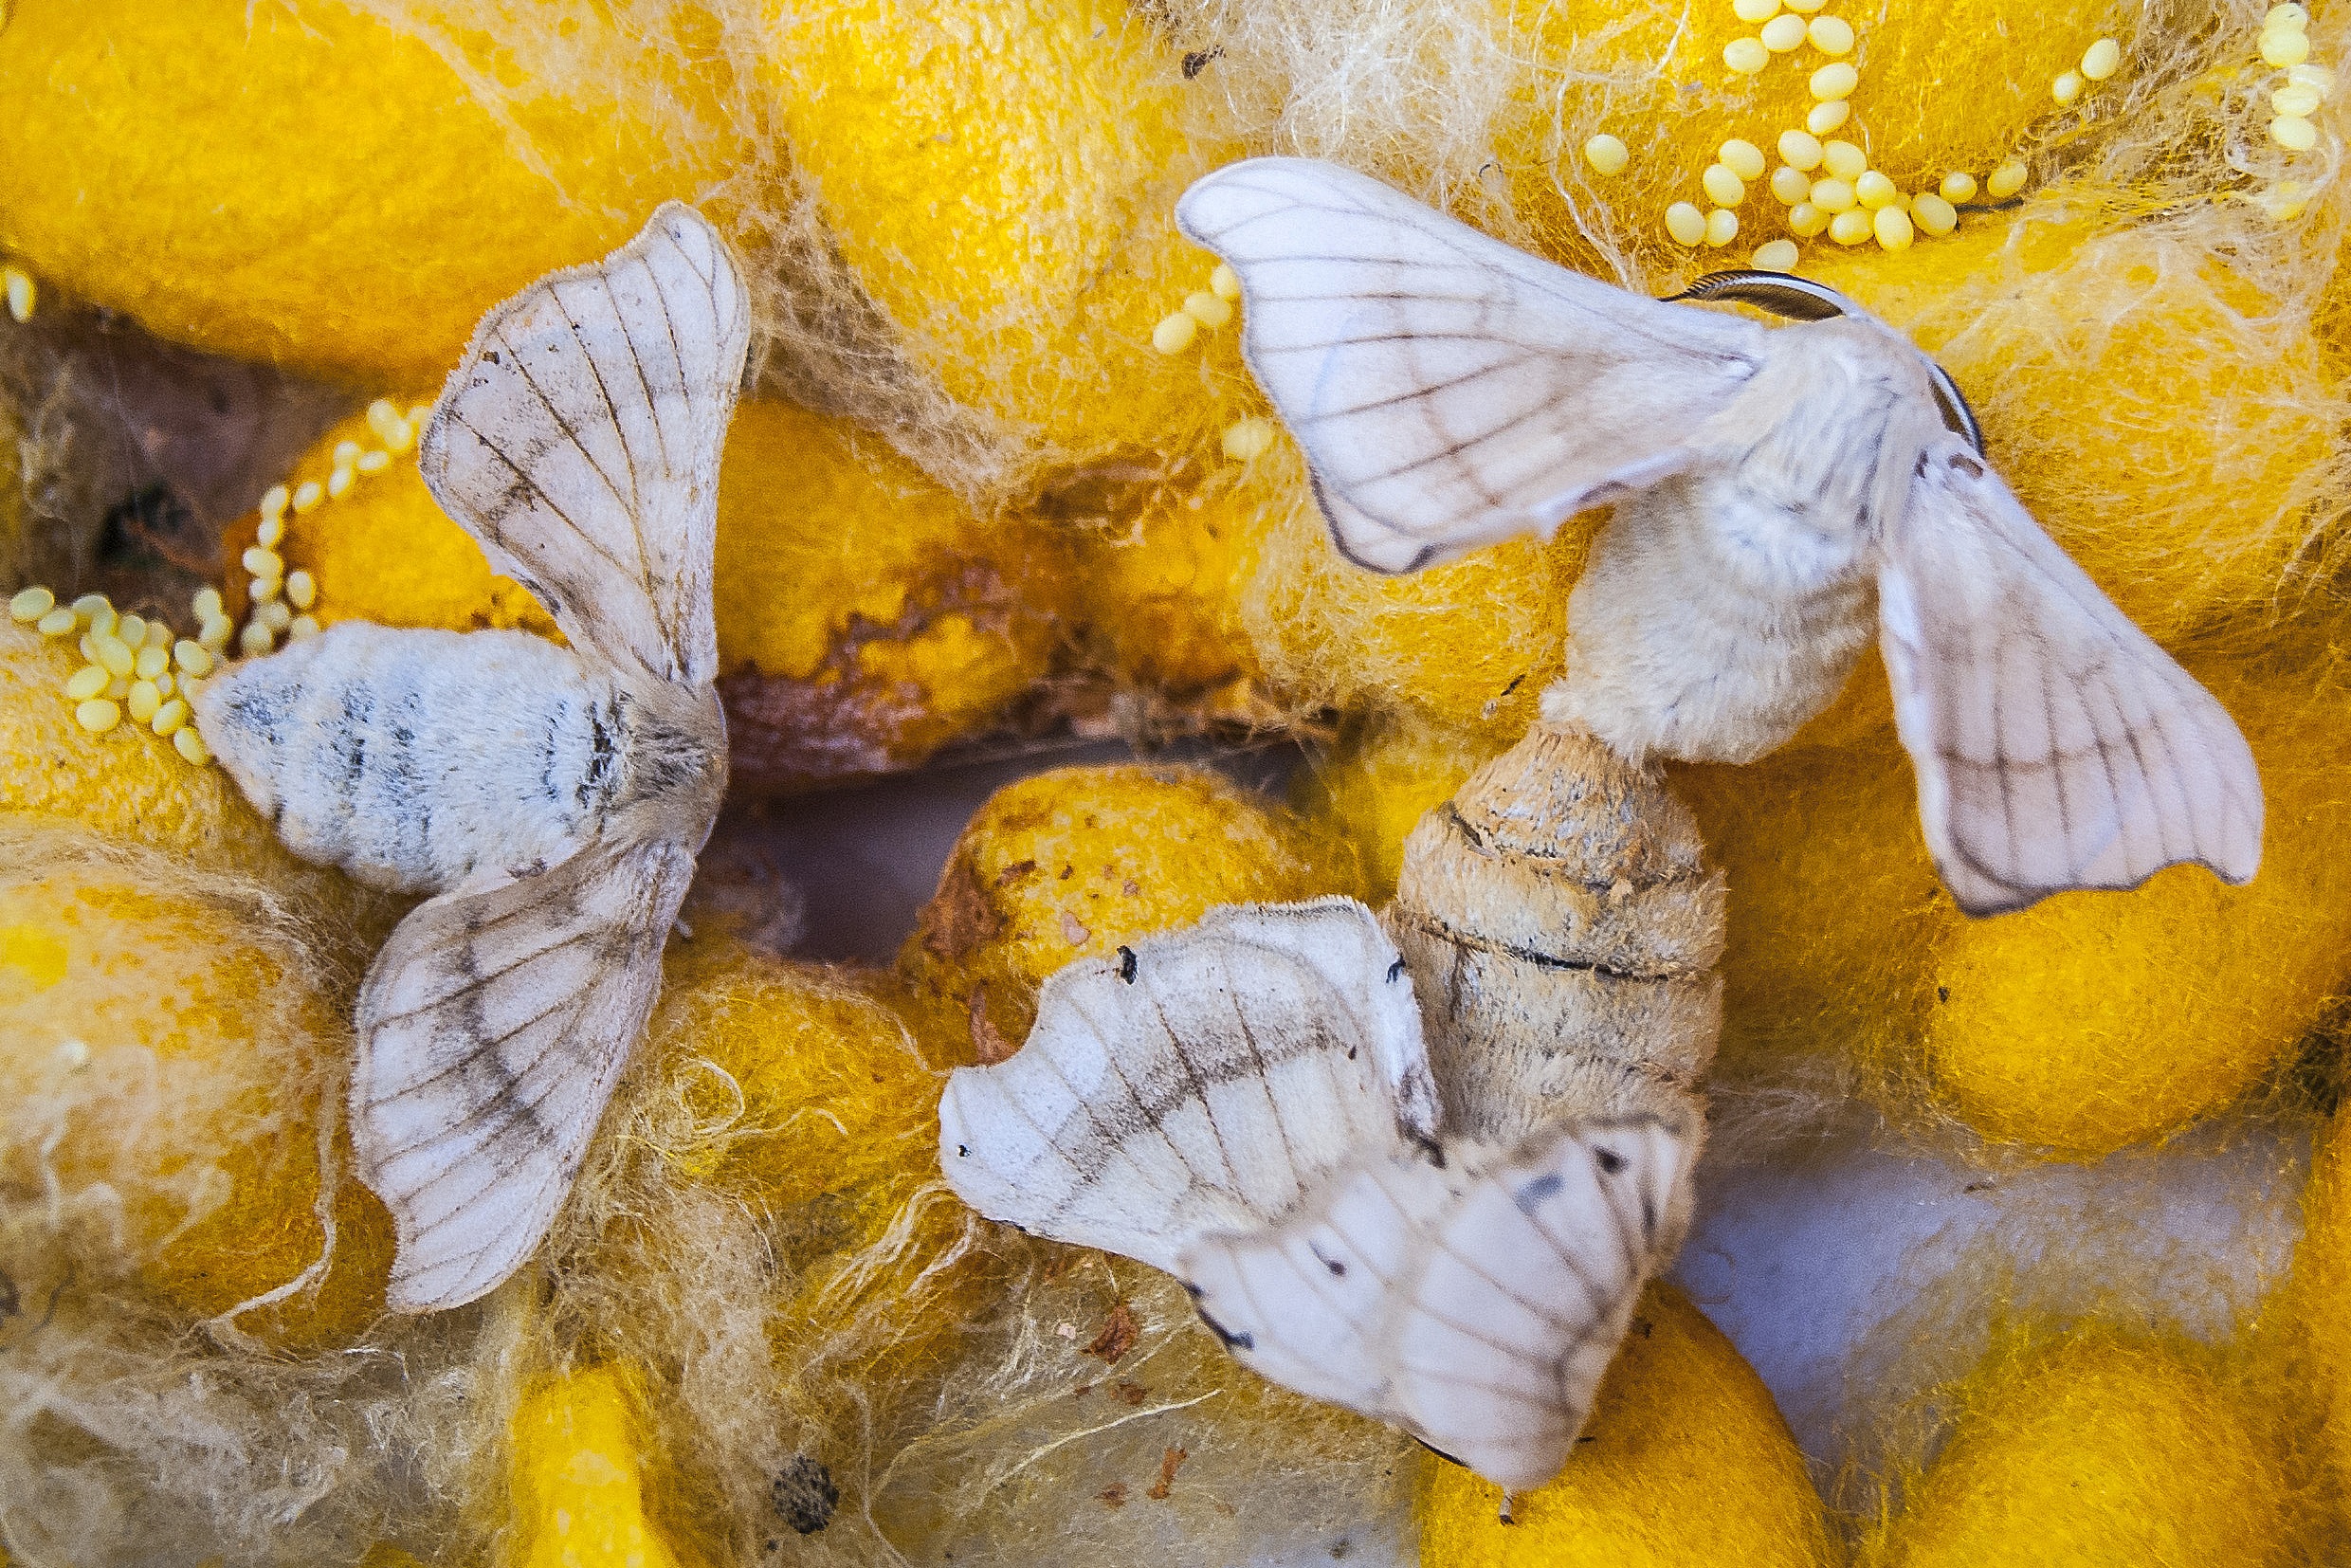
nature, leaf, flower, color, insect, autumn, yellow, season, invertebrate, insects, butterflies, silk, macro photography, moths and butterflies, bombycidae